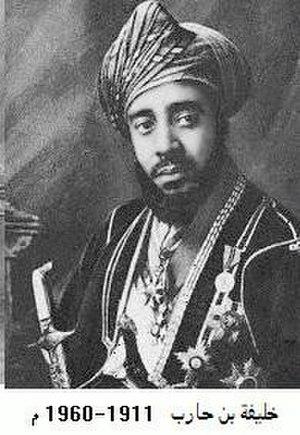
Sayyid Sir Khalifa II bin Harub Al-Said, né le 26 août 1876 à Mascate et mort le 9 octobre 1960 à Zanzibar, est un Sultan de Zanzibar. Il a régné sur Zanzibar du 9 décembre 1911 au 9 octobre 1960.